Chicago Drive Bridge

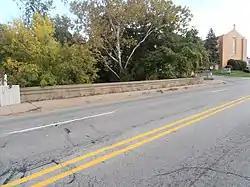

The Chicago Drive Bridge, also known as the Business Route M-21–Plaster Creek Bridge, is a bridge in Wyoming, Michigan, carrying Business Spur I-196 (BS I-196) over Plaster Creek. It was listed on the National Register of Historic Places in 1999.